Manuel de Jesús Andrade Suárez

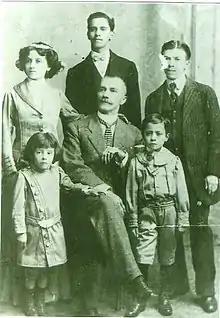
Manuel de Jesús Andrade Suárez (center) with his family.

Dr. Manuel de Jesús Andrade Suárez (17 March 1860 – 1935) was a Colombian writer, journalist and politician.